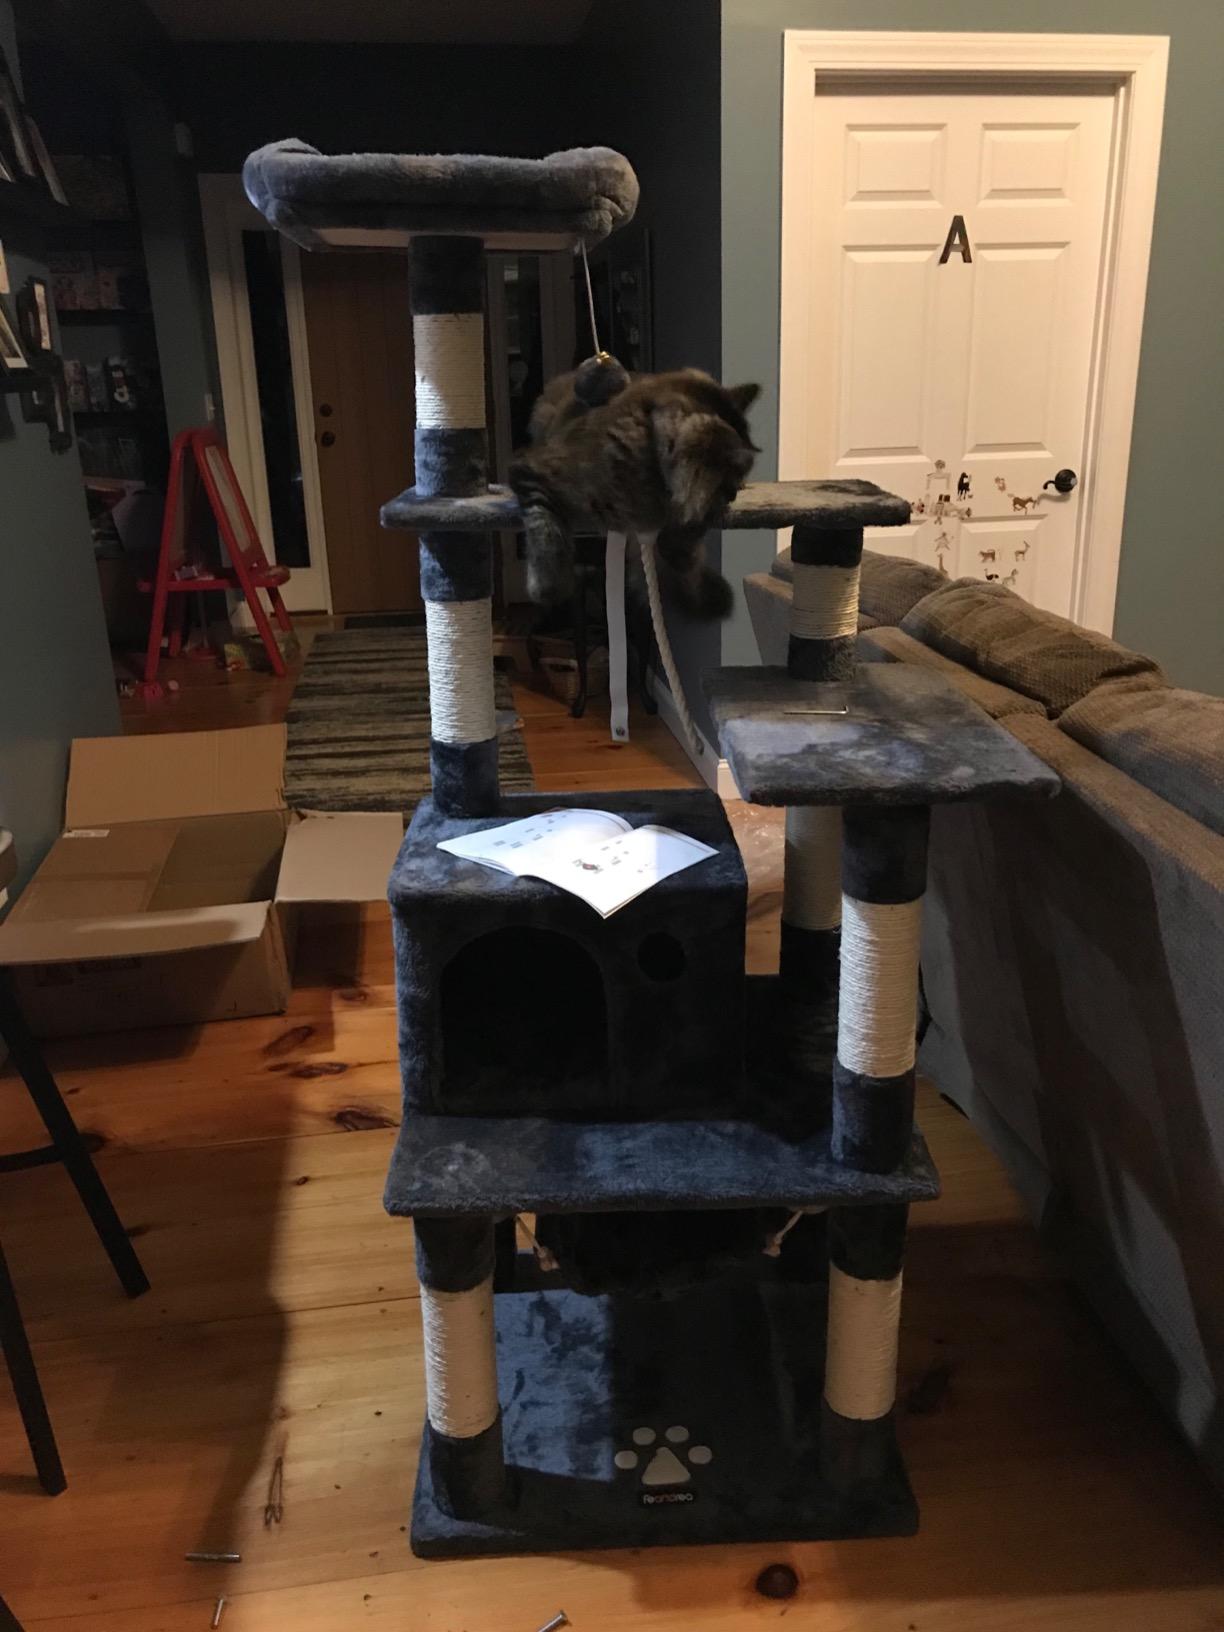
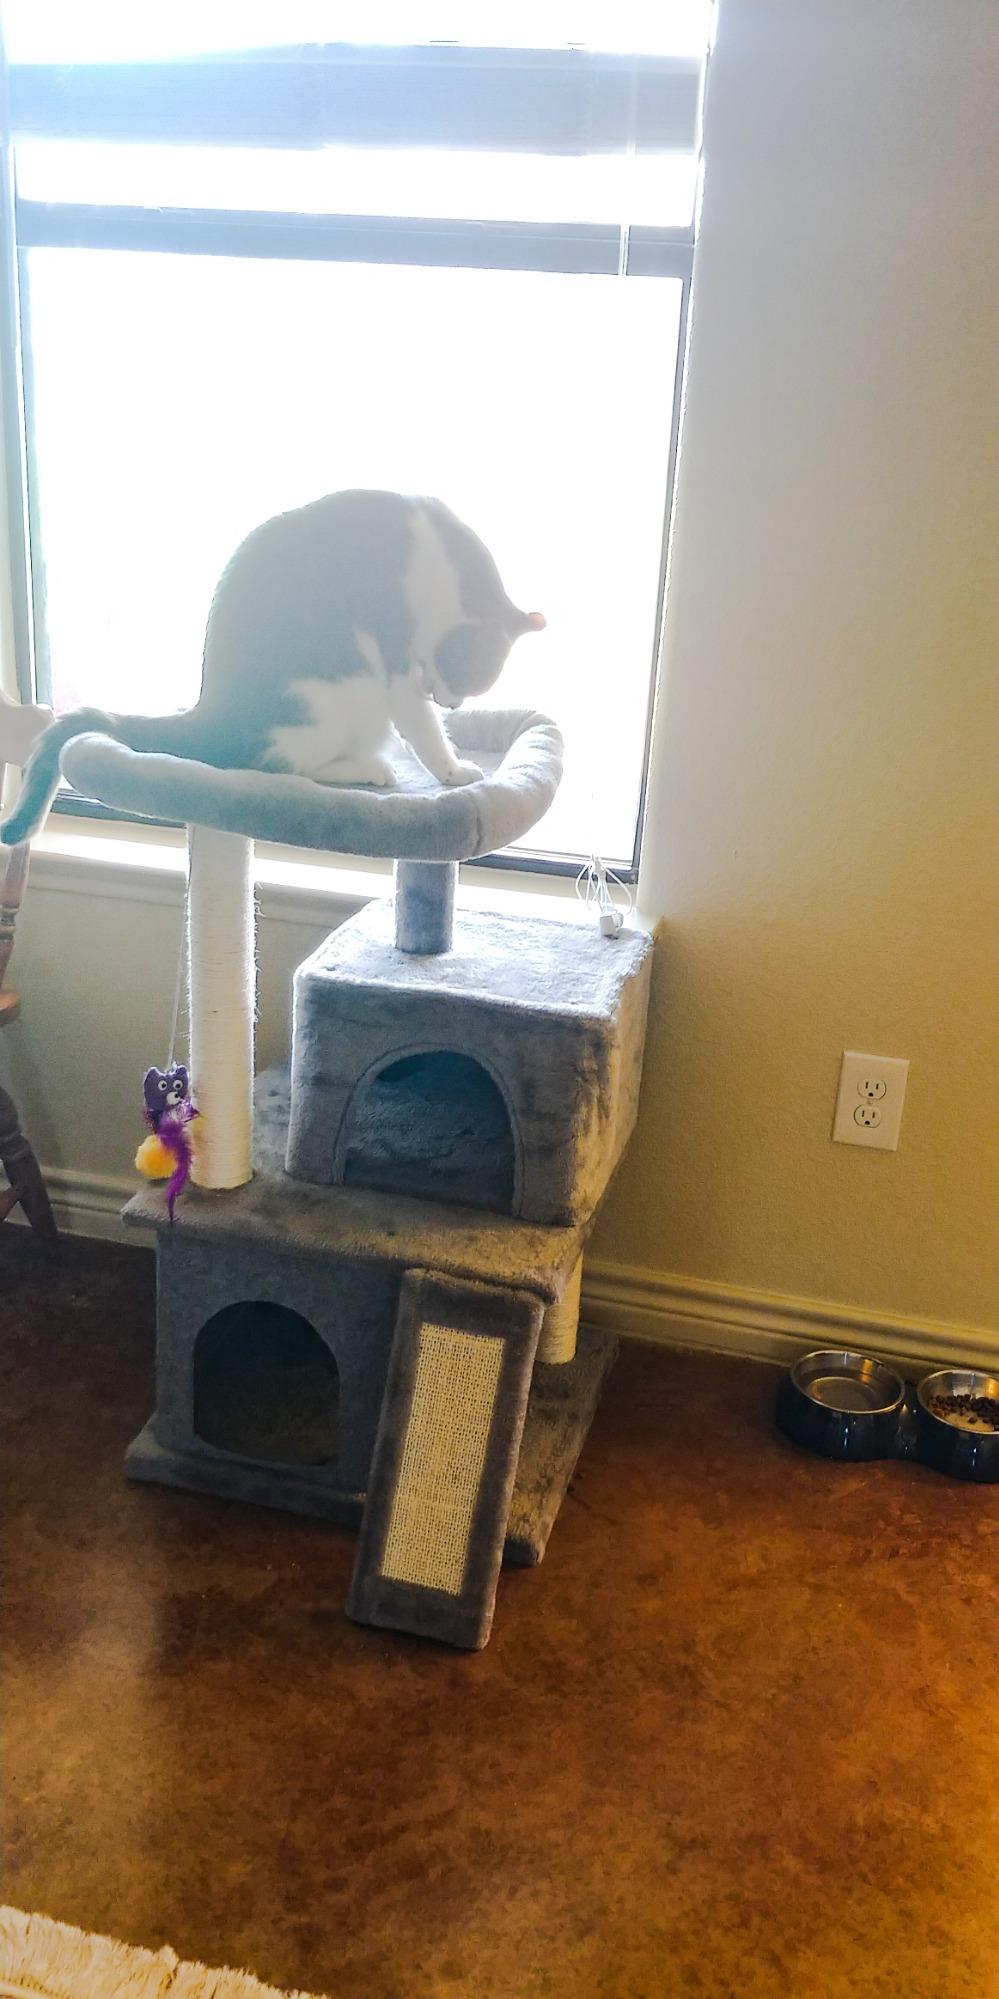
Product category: items_cat tree
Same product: no